Picture disc

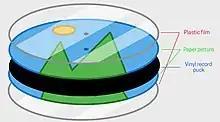
Layers of a picture disc: the vinyl record puck is sandwiched between two pieces of printed paper and two pieces of thin the pressing together of these layers results in the finished product

Picture discs are gramophone (phonograph) records that show images on their playing surface, rather than being of plain black or colored vinyl. Collectors traditionally reserve the term picture disc for records with graphics that extend at least partly into the actual playable grooved area,